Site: brandenburg
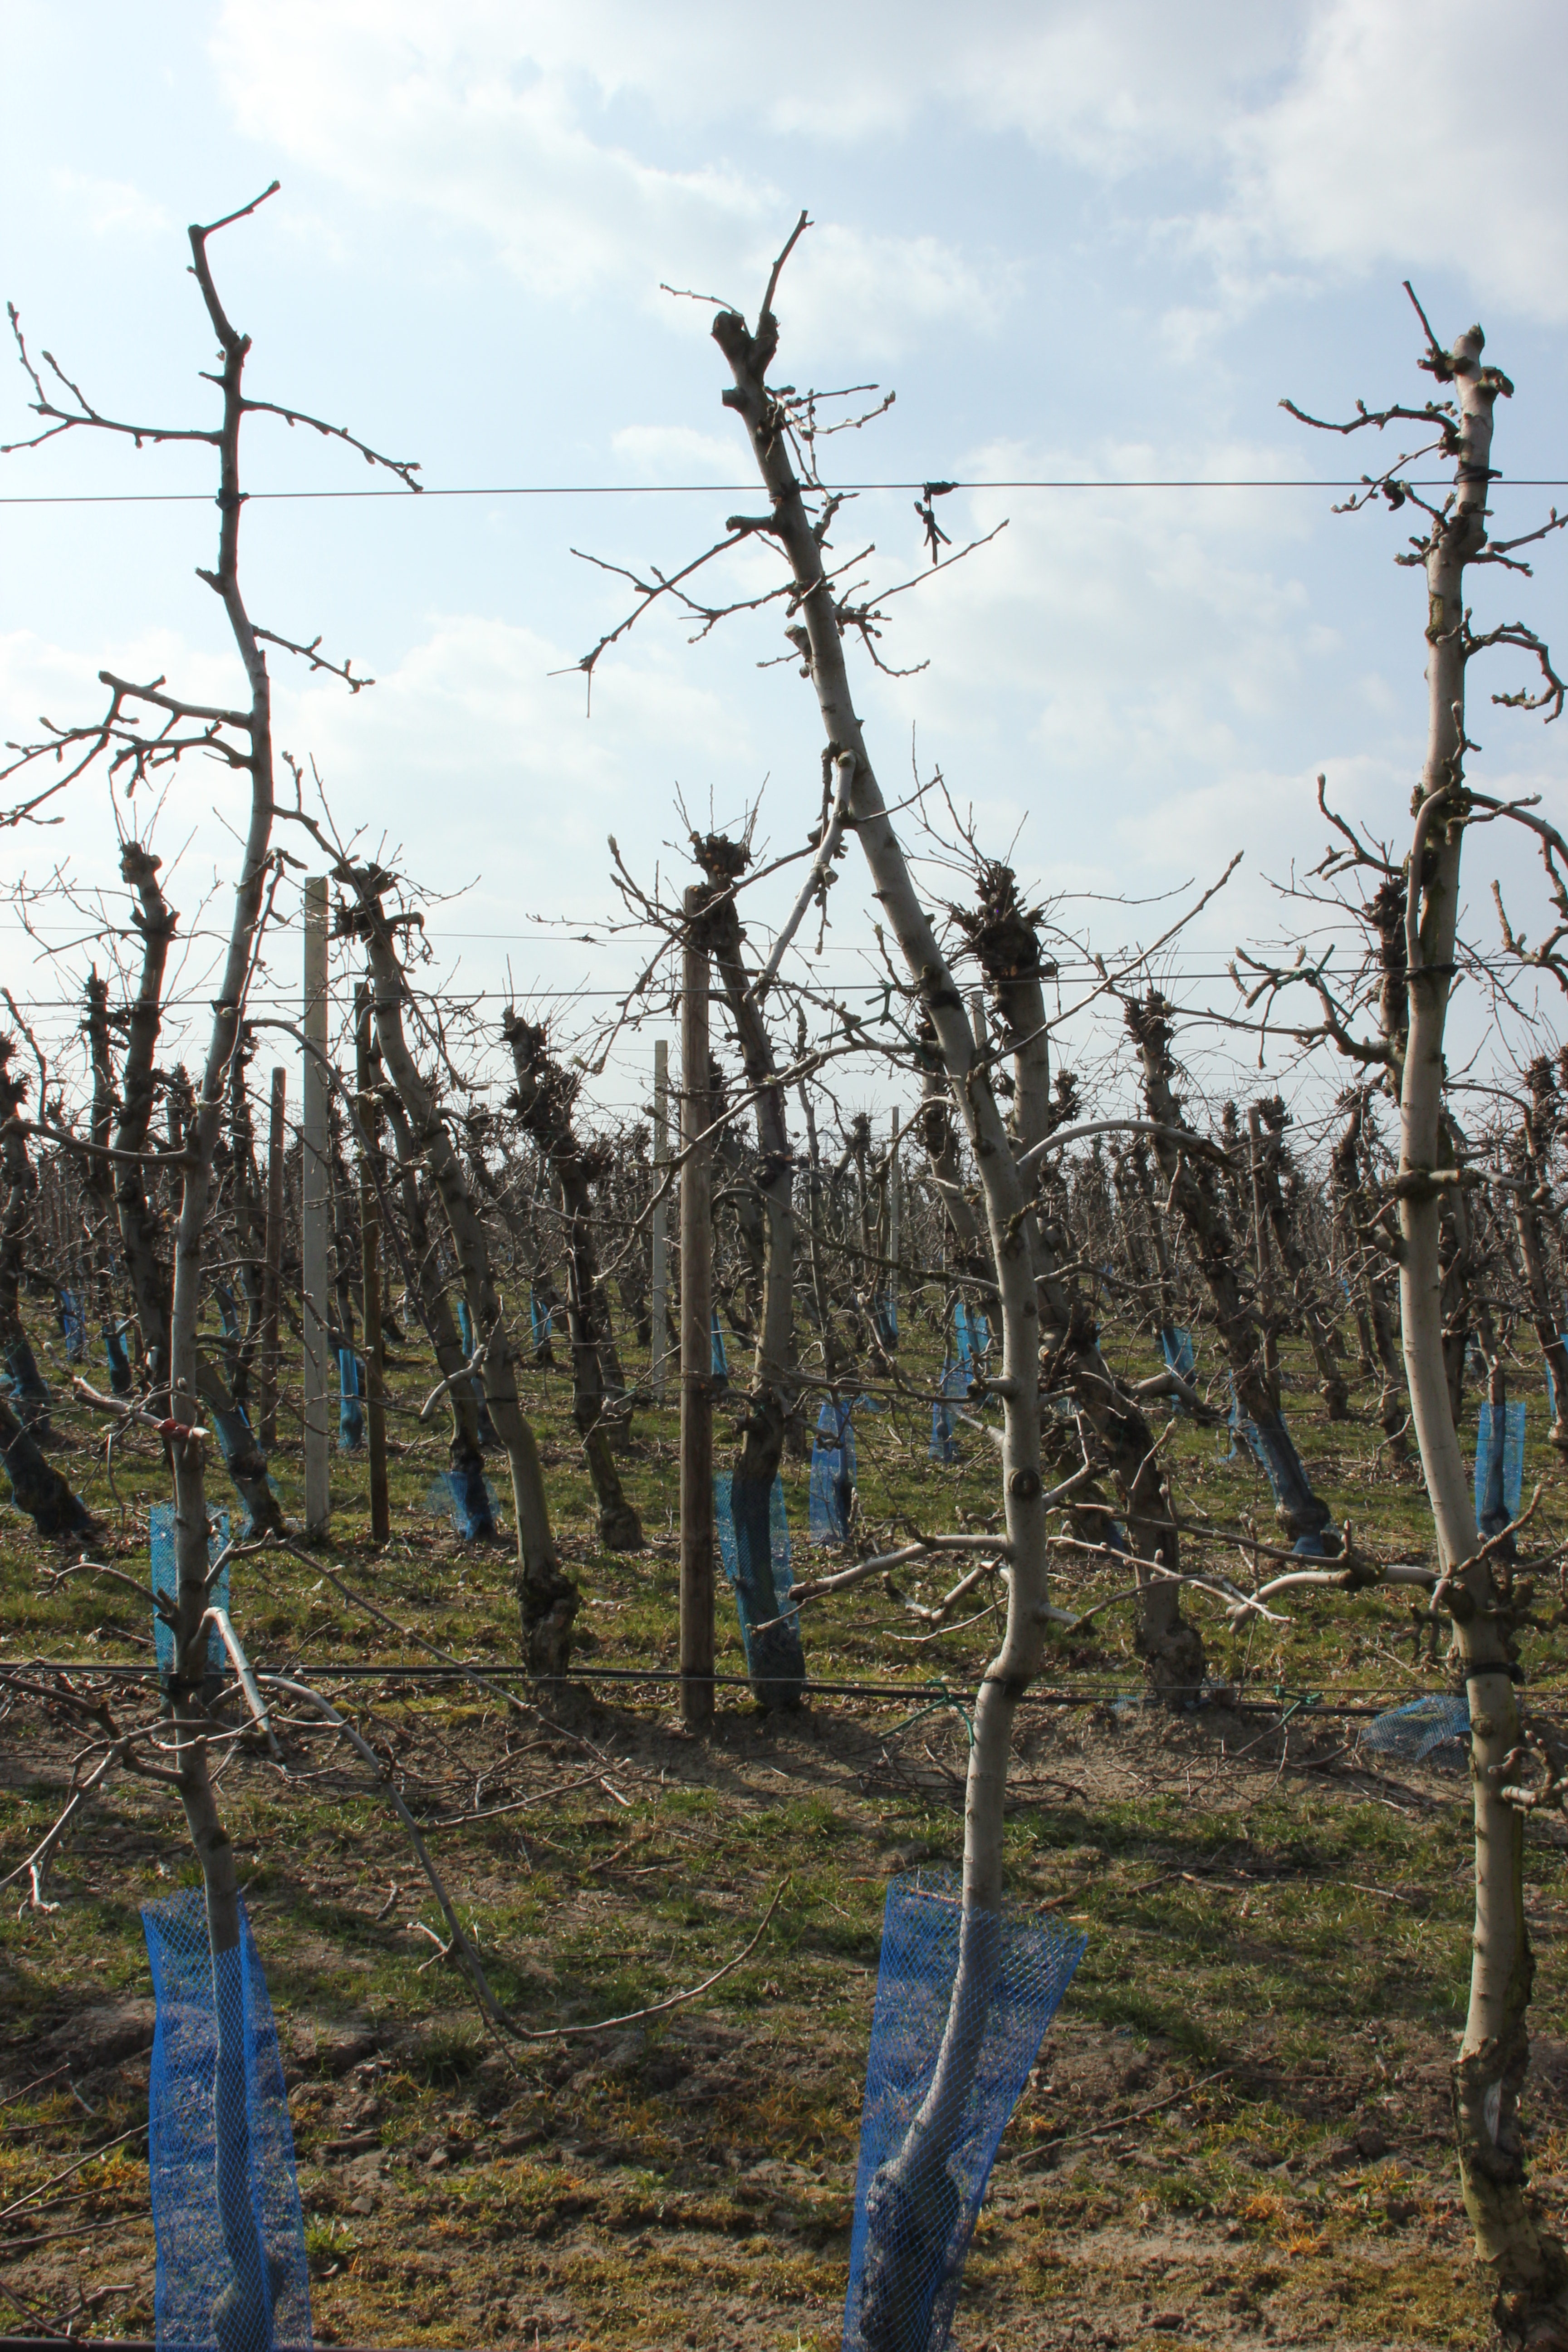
Growth stage (BBCH 03): Bud development